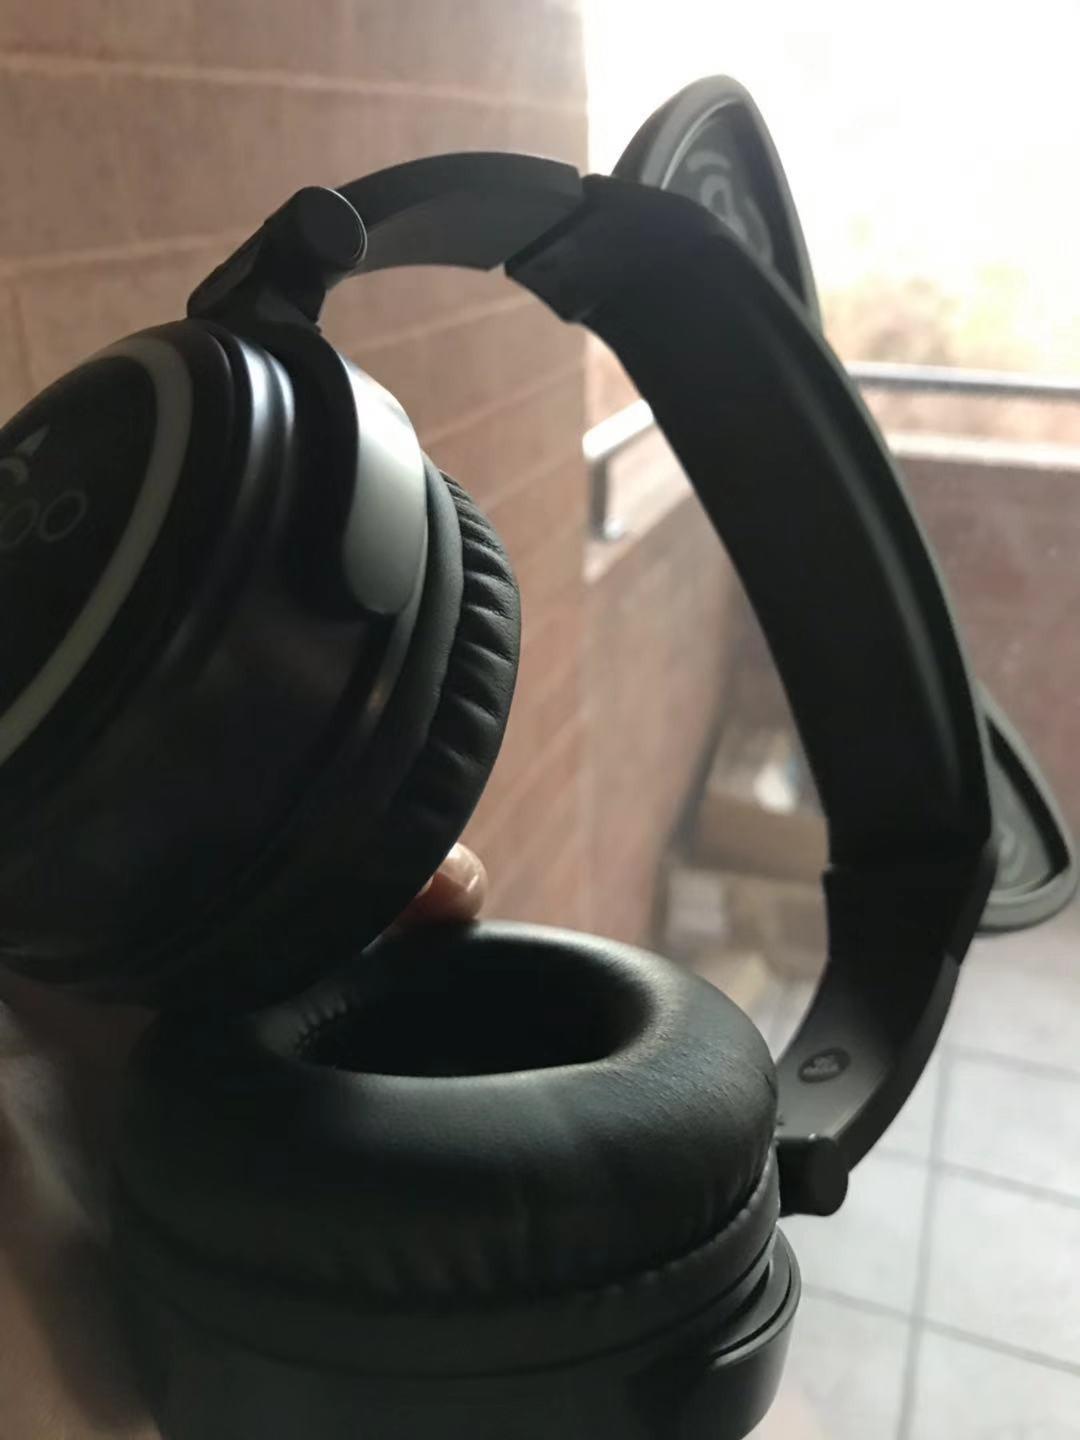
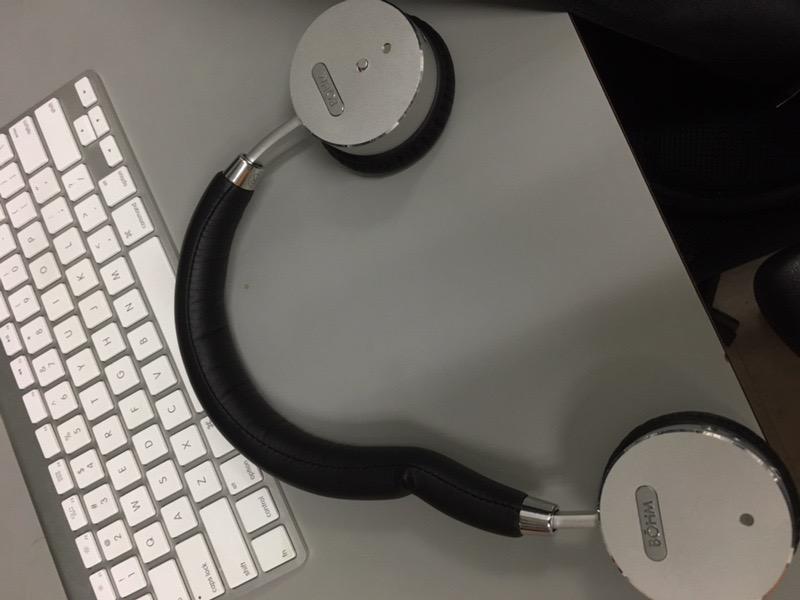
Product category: headphones
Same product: no